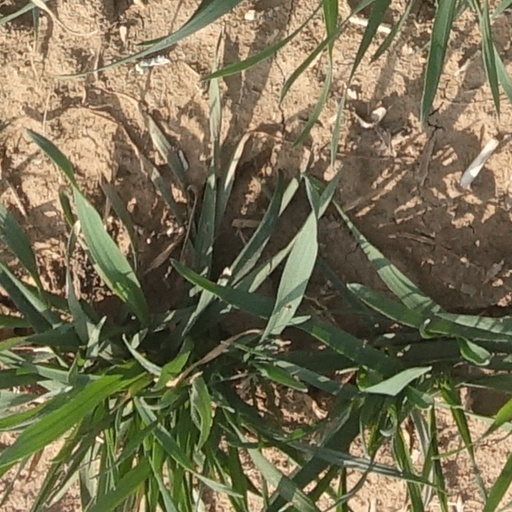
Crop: wheat